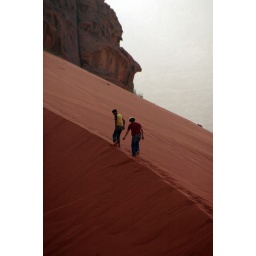
Ghazi and Mousa climb up a red sand dune at sunset in Wadi Rum